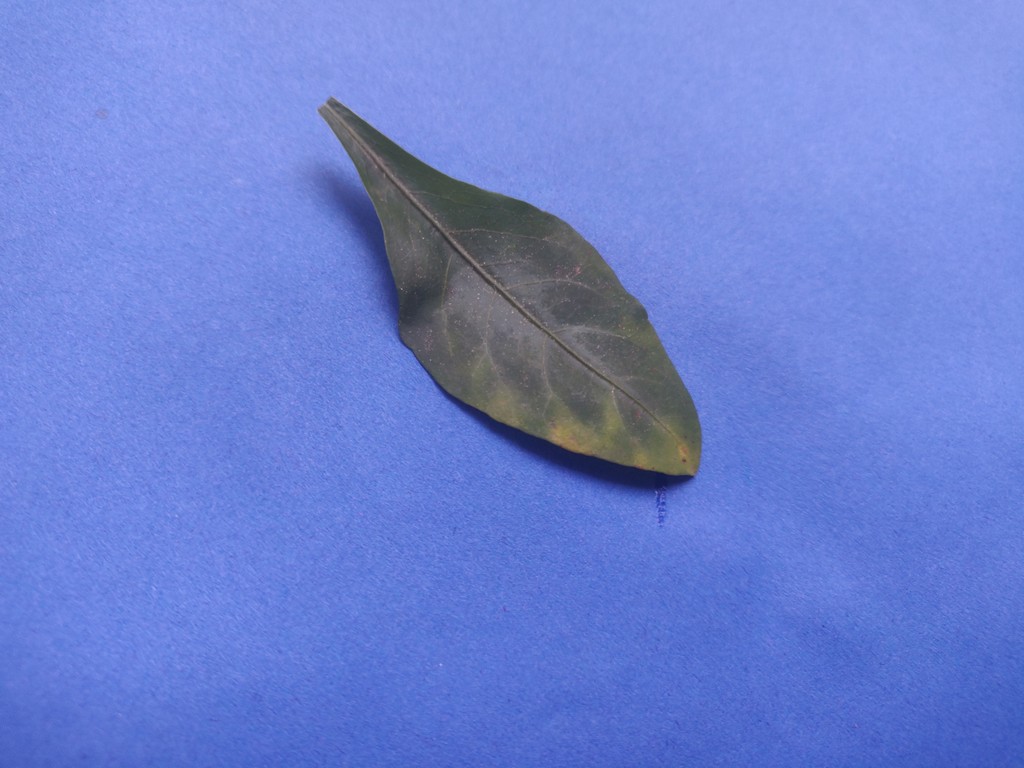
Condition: Unhealthy
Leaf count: single
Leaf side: front